John Gummer

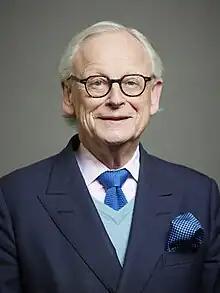
Official portrait, 2023

John Selwyn Gummer, Baron Deben, FRASE (born 26 November 1939) is a British Conservative Party politician, formerly the Member of Parliament (MP) for Suffolk Coastal and Lewisham West, now a member of the House of Lords. He was Chairman of the Conservative Party from 1983 to 1985 and held various government posts including Secretary of State for the Environment from 1993 to 1997.